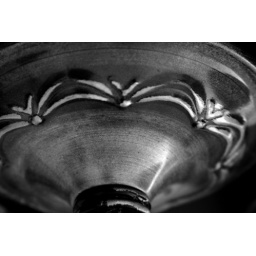
this is the base of the lamp in our living room.  I turned it 180 degrees.  FUN!